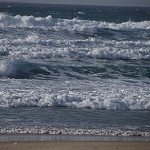
Label: sea